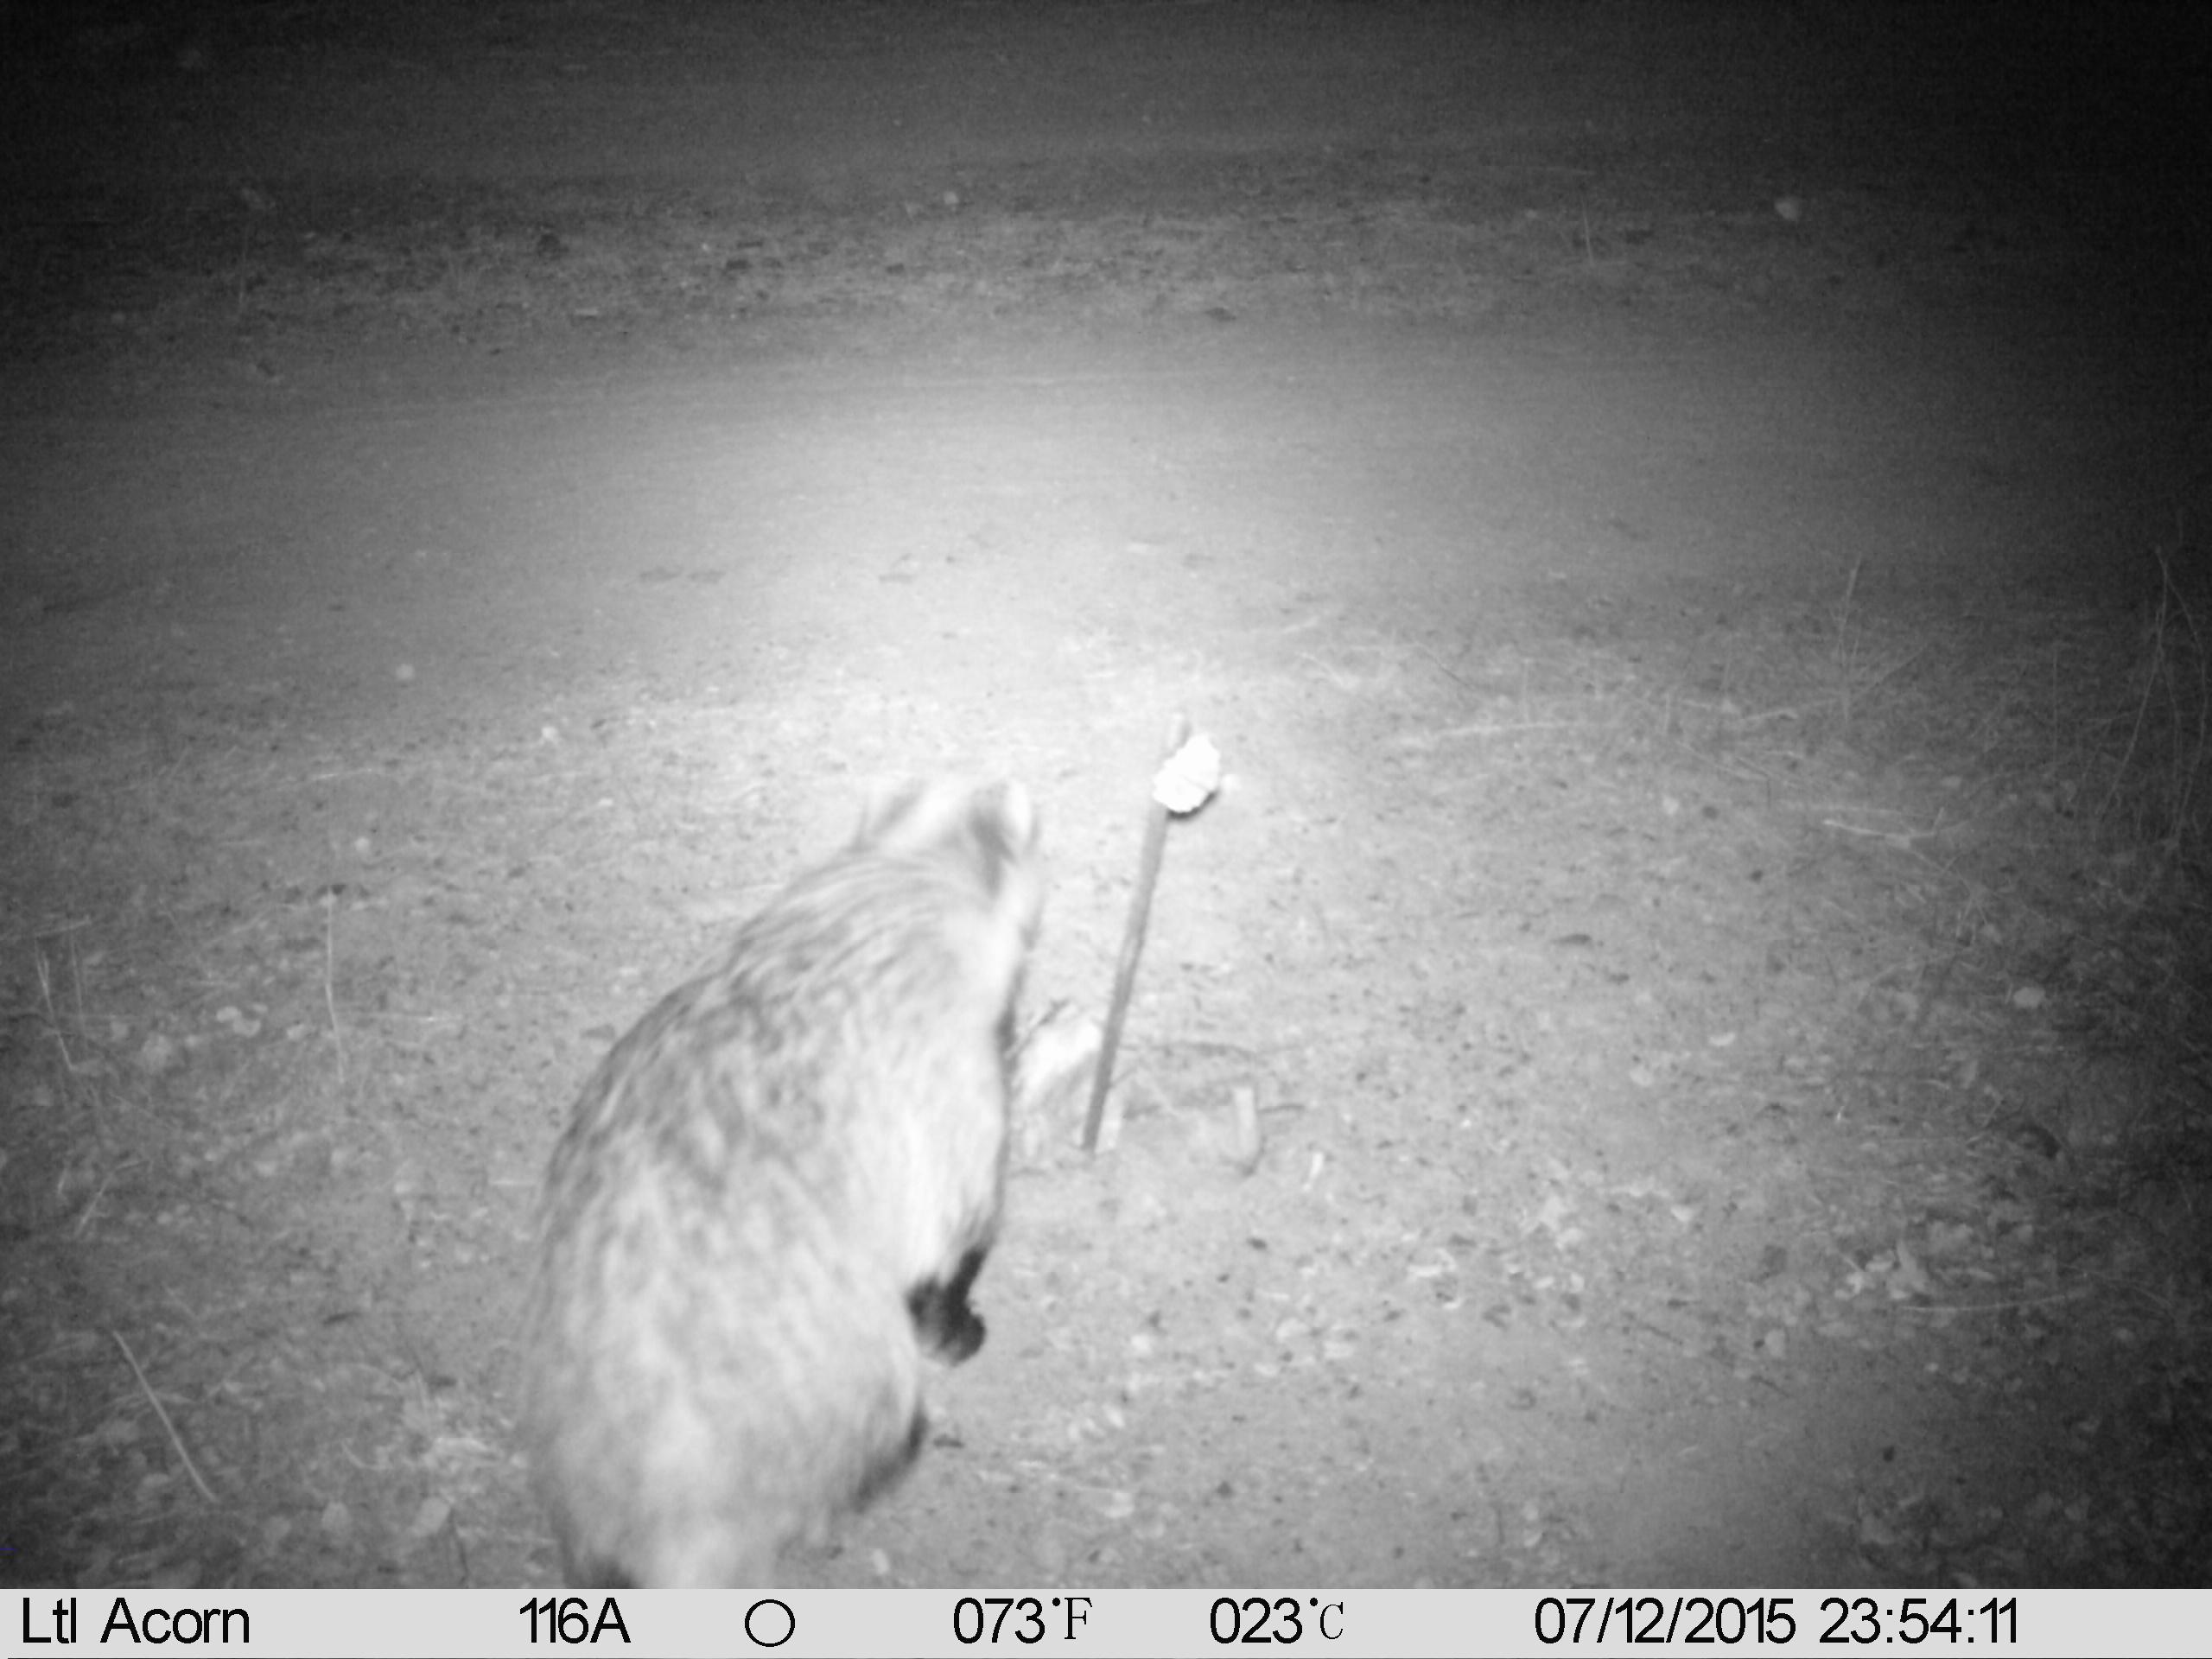
Species: Meles meles